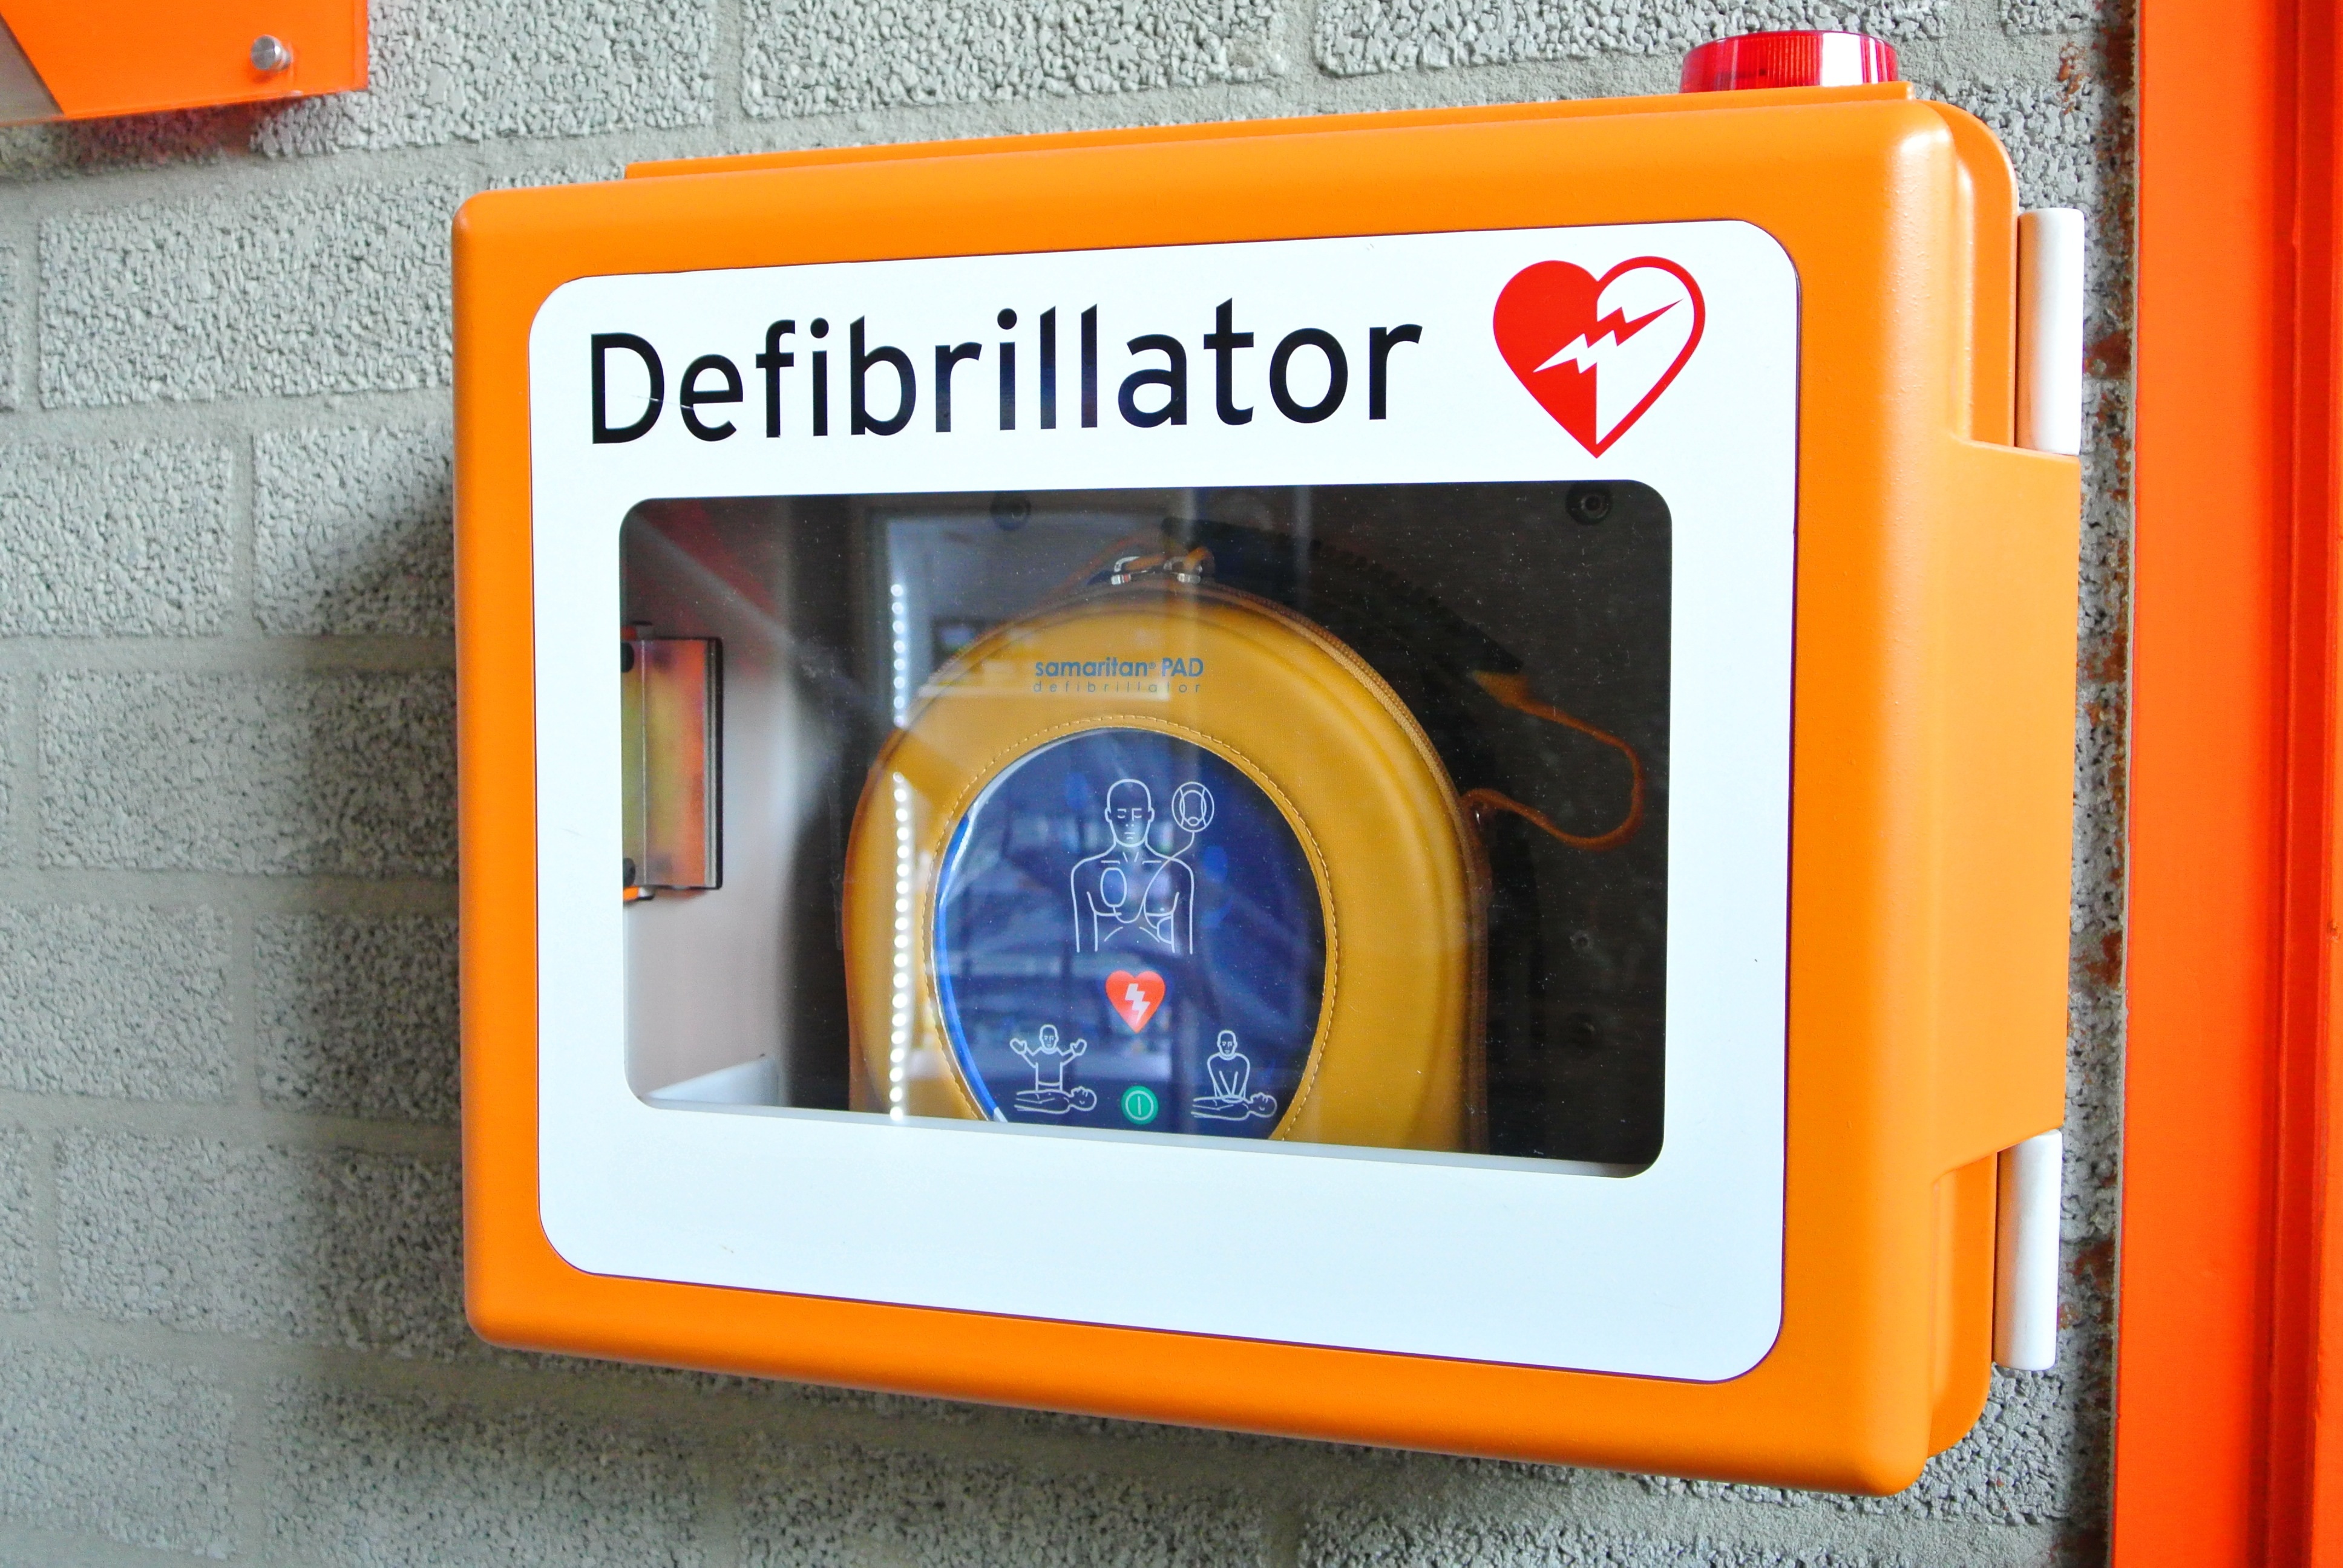
technology, number, heart, healthy, heal, device, product, revival, doctor, bless you, pulse, billboard, ill, medical, frequency, physician, disease, investigation, health check, heartbeat, defibrillator